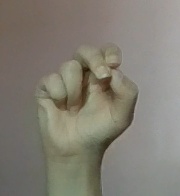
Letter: gaaf